Ophthalmoparesis

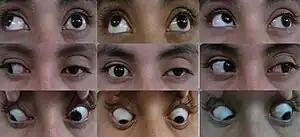

Ophthalmoparesis refers to weakness (-paresis) or paralysis (-plegia) of one or more extraocular muscles which are responsible for eye movements. It is a physical finding in certain neurologic, ophthalmologic, and endocrine disease.